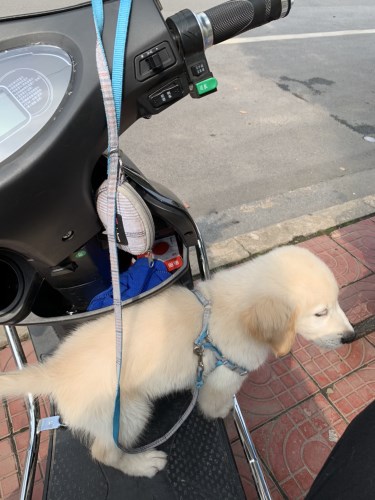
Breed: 5355-n000126-golden_retriever